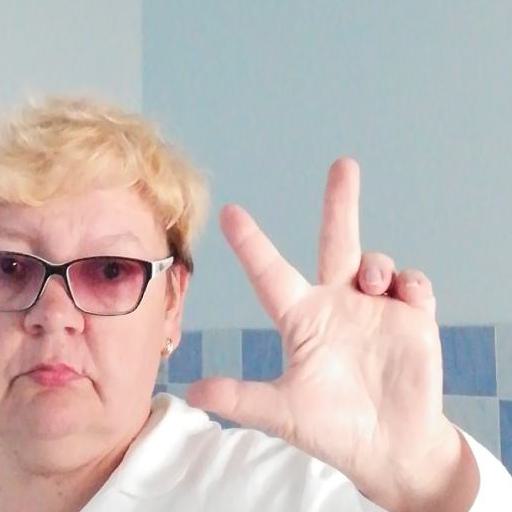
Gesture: three2